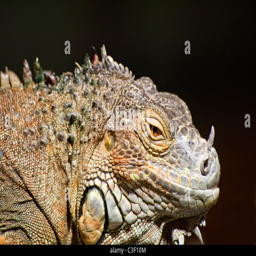
close up of biological species